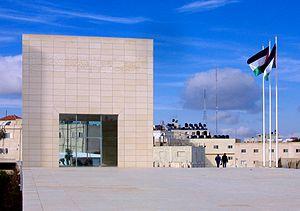
Jaafar Touqan, né à Jérusalem le 19 janvier 1938, est un architecte palestino-jordanien parmi les plus connus. Il est le fils du poète Ibrahim Touqan.
Yasser Arafat, né le 24 août 1929 au Caire en Égypte et mort le 11 novembre 2004 à Clamart en France, de son vrai nom Mohamed Abdel Raouf Arafat al-Qoudwa al-Husseini et connu aussi sous son surnom Abou Ammar, est un activiste et homme d'État palestinien.
Yasser Arafat, né le 24 août 1929 et président de l'Autorité palestinienne depuis 1994, meurt le 11 novembre 2004 à l'hôpital d'instruction des armées Percy, à Clamart.